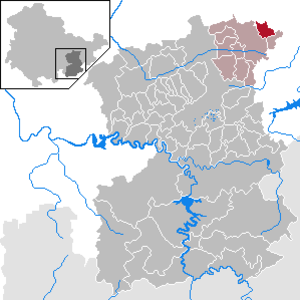
Geroda est une municipalité allemande du land de Thuringe, dans l'arrondissement de Saale-Orla, au centre de l'Allemagne. En 2015, sa population est de 250 habitants.